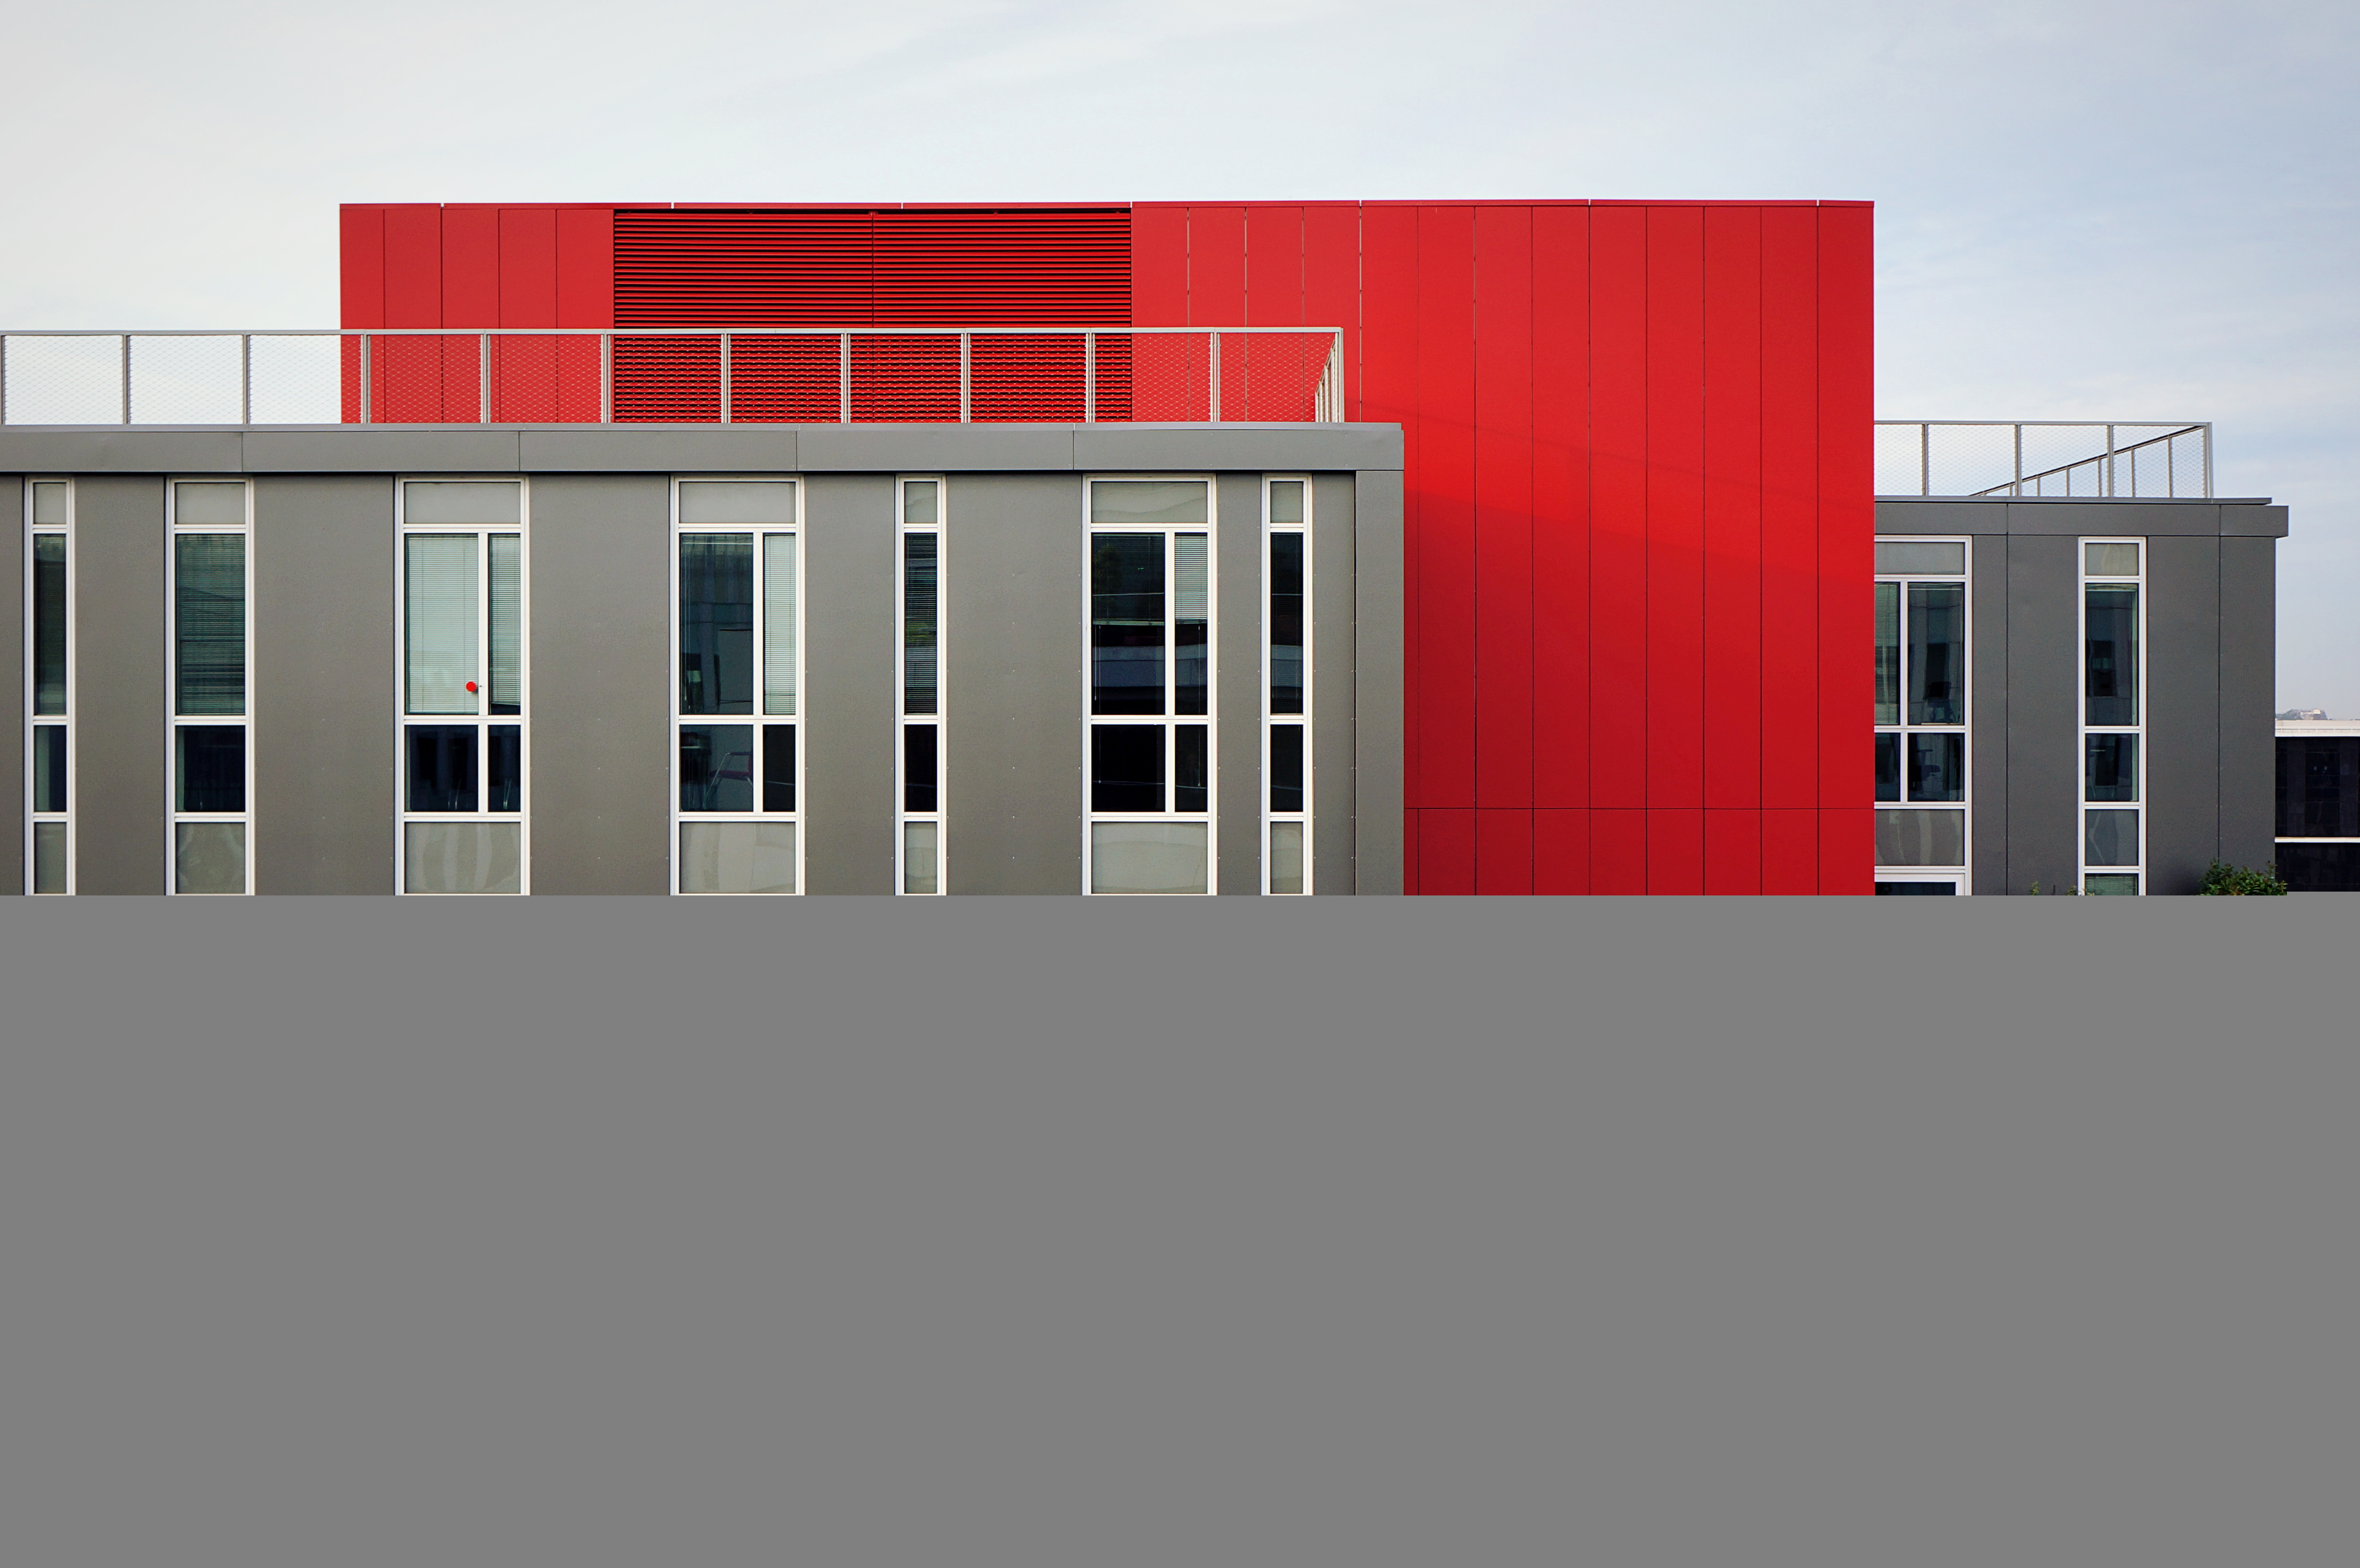
architecture, building, balcony, facade, property, professional, high rise, interior design, design, windows, commercial building, headquarters